Gardiners Warehouse

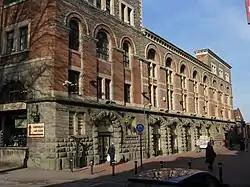

The Gardiners warehouse is on Straight Street, Broad Plain, Bristol, England.